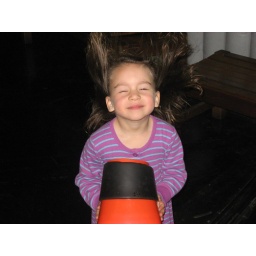
This contraption shot a beach ball into the air and levitated it in mid-air. Saskia had a better use!